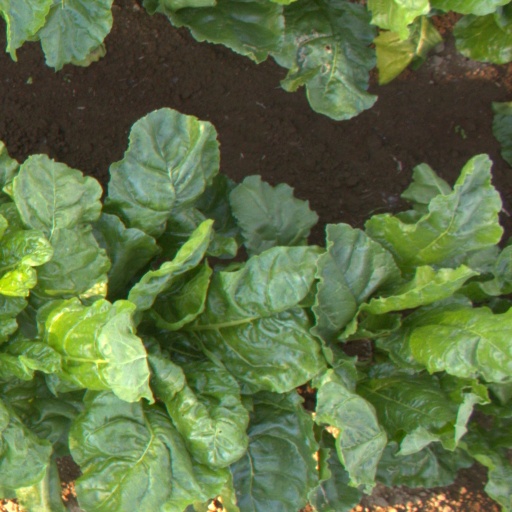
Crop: sugar beet